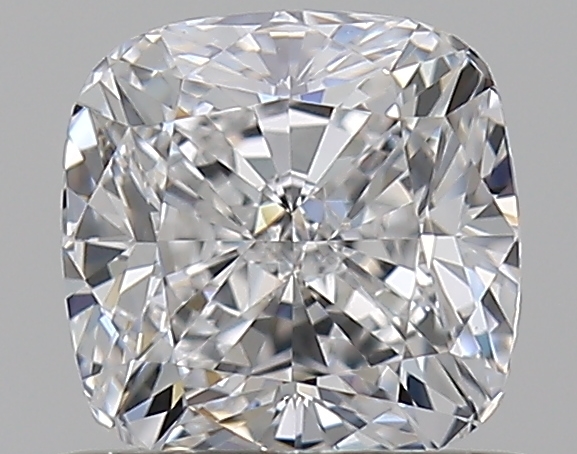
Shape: cushion
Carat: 0.7
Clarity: VVS1
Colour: E
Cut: EX
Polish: EX
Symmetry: VG
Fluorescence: N
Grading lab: GIA
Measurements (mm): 4.95 x 4.94 x 3.43